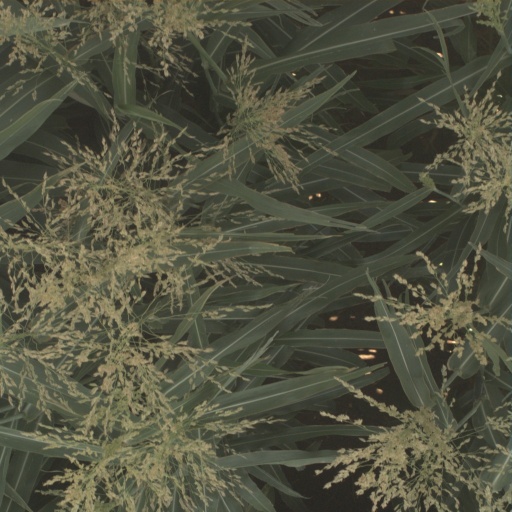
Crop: sorghum